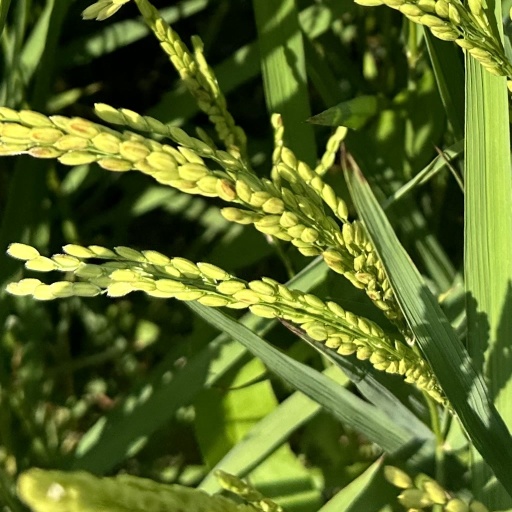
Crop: rice